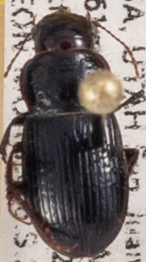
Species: Piosoma setosum
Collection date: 2023-09-19
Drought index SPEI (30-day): -0.732
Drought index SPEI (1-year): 0.006
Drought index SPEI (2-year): -0.39